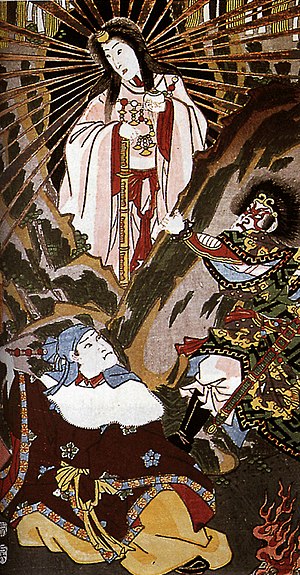
Shinto / Oversigt over kami
Shinto er Japans oprindelige religion. Trosretningen har forklaring på tilværelsens grundlæggende spørgsmål, der i sin mytologi består af naturånder og af forfædre. Shinto har ingen dogme, moral kodeks eller hellig skrift.